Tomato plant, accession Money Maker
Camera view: bottom (45 deg); turntable rotation: 120 degrees
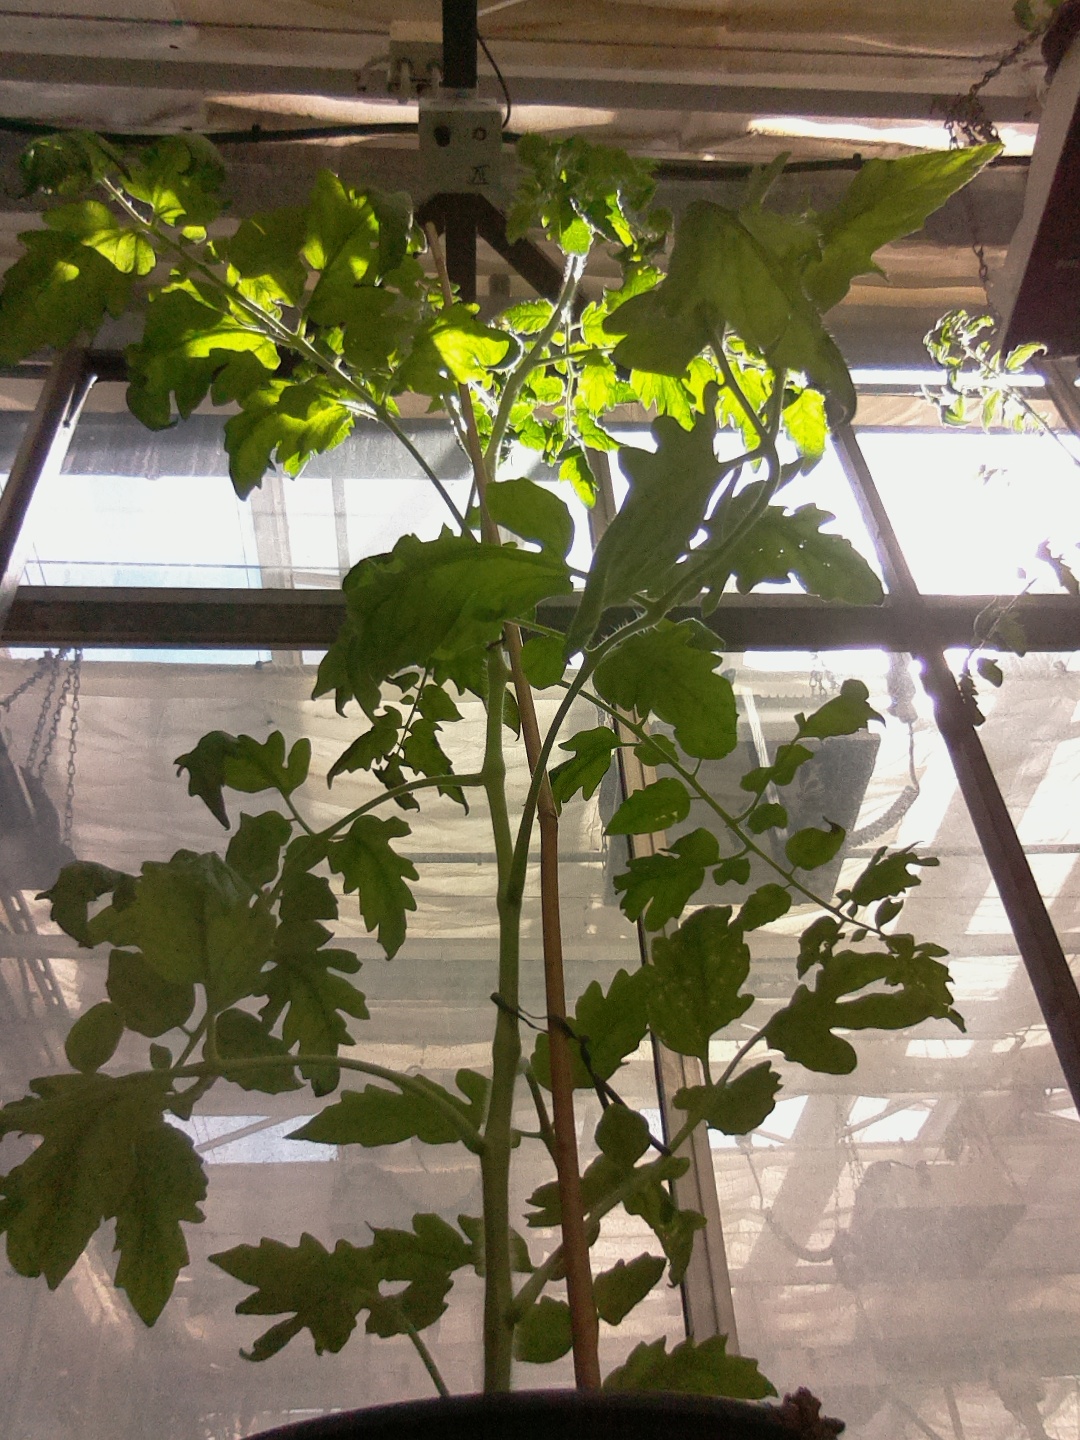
BBCH growth stage 62: 20%-30% of flowers open